Virtuosity

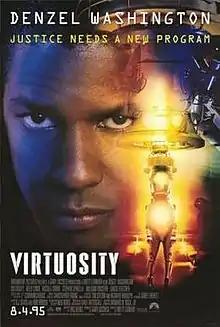
Theatrical release poster

Virtuosity is a 1995 American science fiction action film directed by Brett Leonard and starring Denzel Washington and Russell Crowe. Howard W. Koch Jr. served as an executive producer for the film. The film was released in the United States on August 4, 1995. "Virtuosity" had an estimated budget of $30 million and grossed $37 million worldwide.